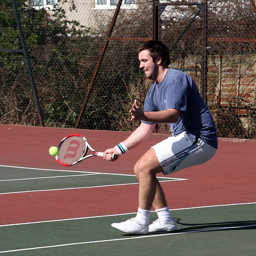
A tennis player hits a tennis ball with a racket on an outdoor tennis court.
A tennis player hitting a tennis ball with a racket.
A tennis player getting ready to hit the ball one handed.
A tennis player gets low as he hits the ball.
A man playing tennis on an outdoor tennis court during a sunny day.